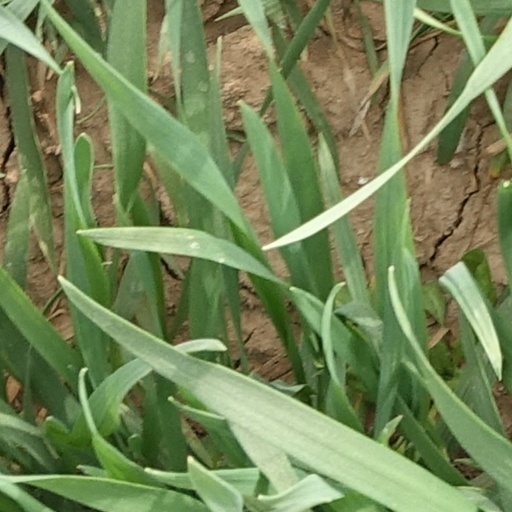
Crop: wheat